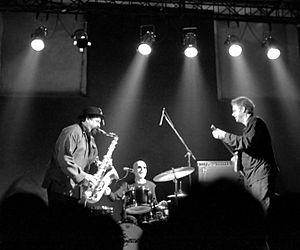
Stephen Paul Motian est un batteur et percussionniste américain de jazz, né le 25 mars 1931 à Philadelphie, Pennsylvanie et mort à Harlem le 22 novembre 2011.